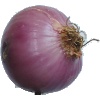
Label: Onion Red Peeled 1